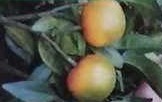
Plant: Citrus
Disease: citrus greening disease